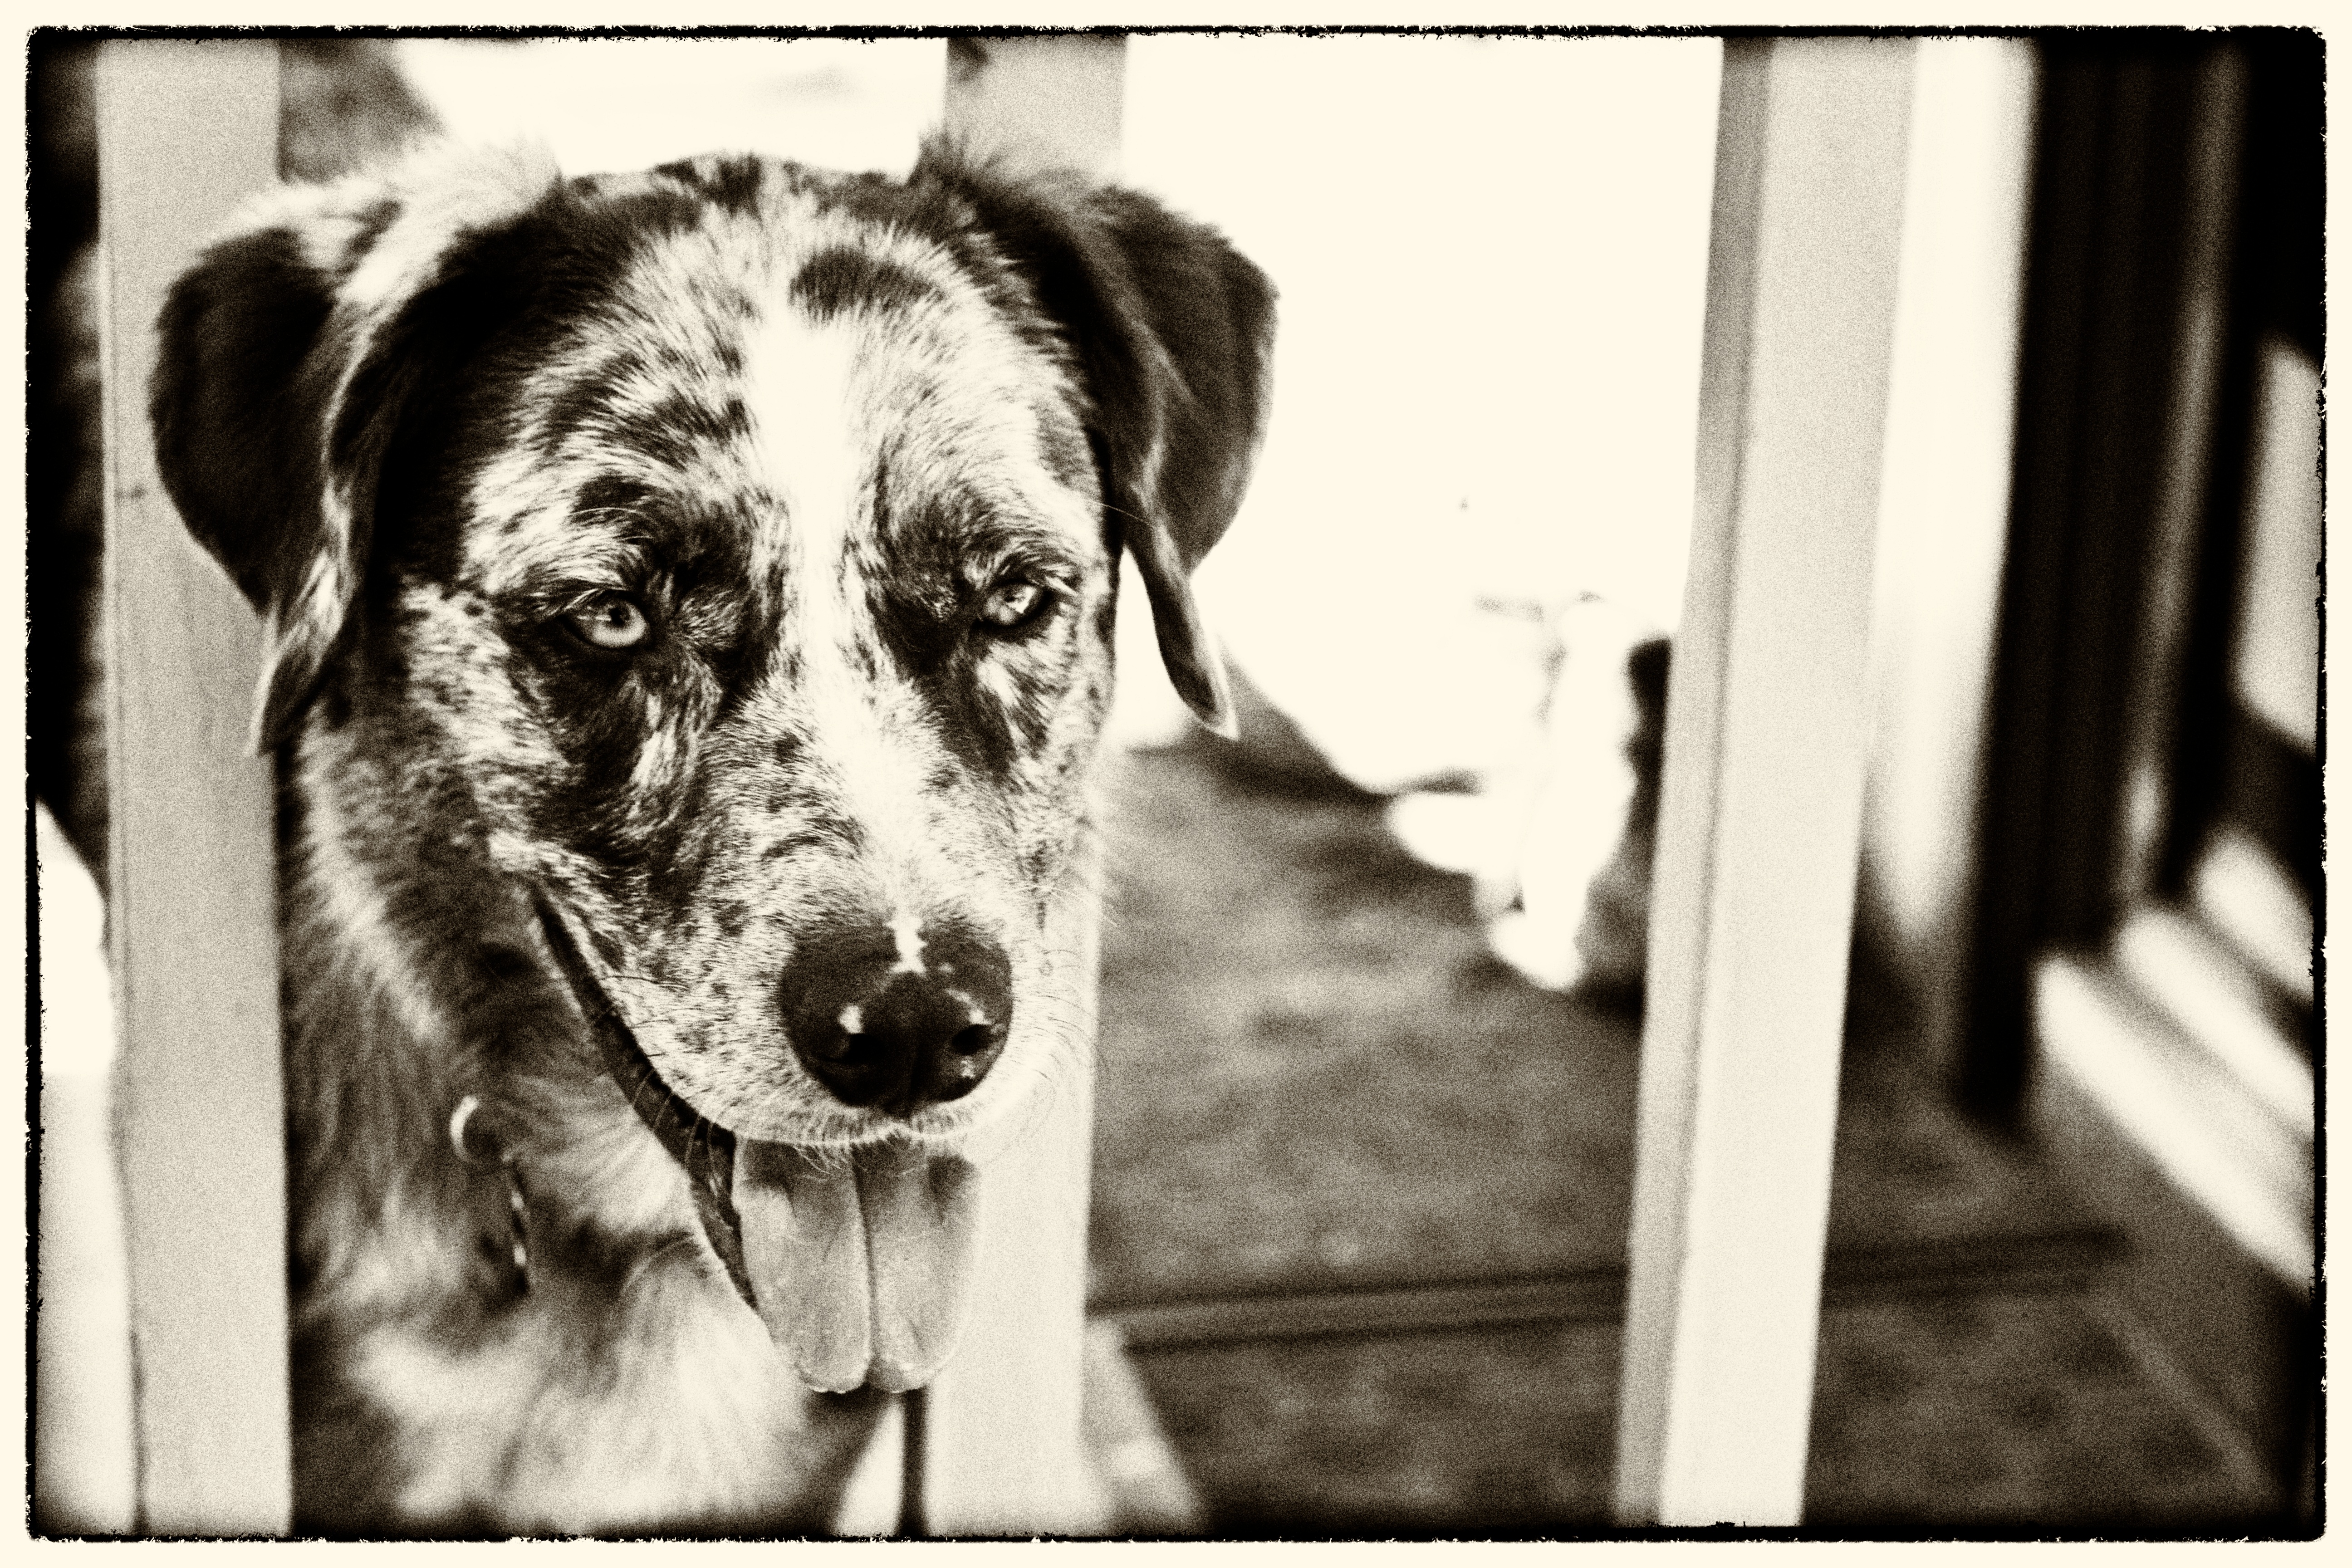
black and white, white, dog, mammal, black, monochrome, felix, australian shepherd, animal shelter, monochrome photography, street dog, dog like mammal